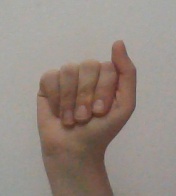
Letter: saad